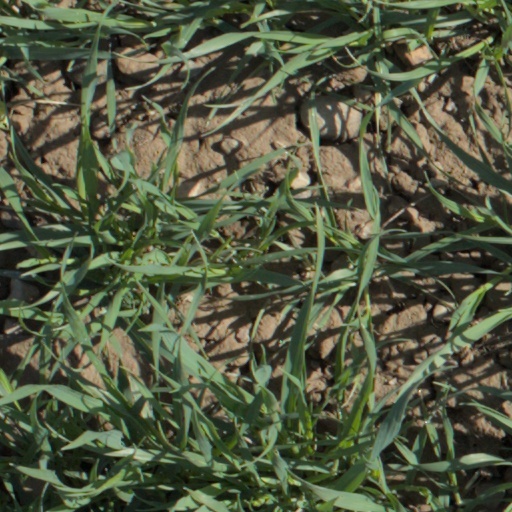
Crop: wheat